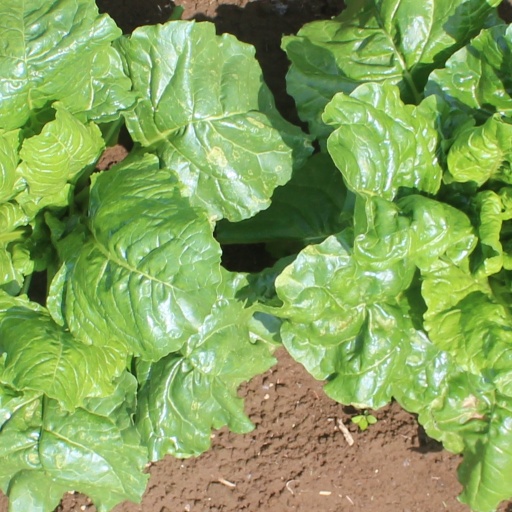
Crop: sugar beet